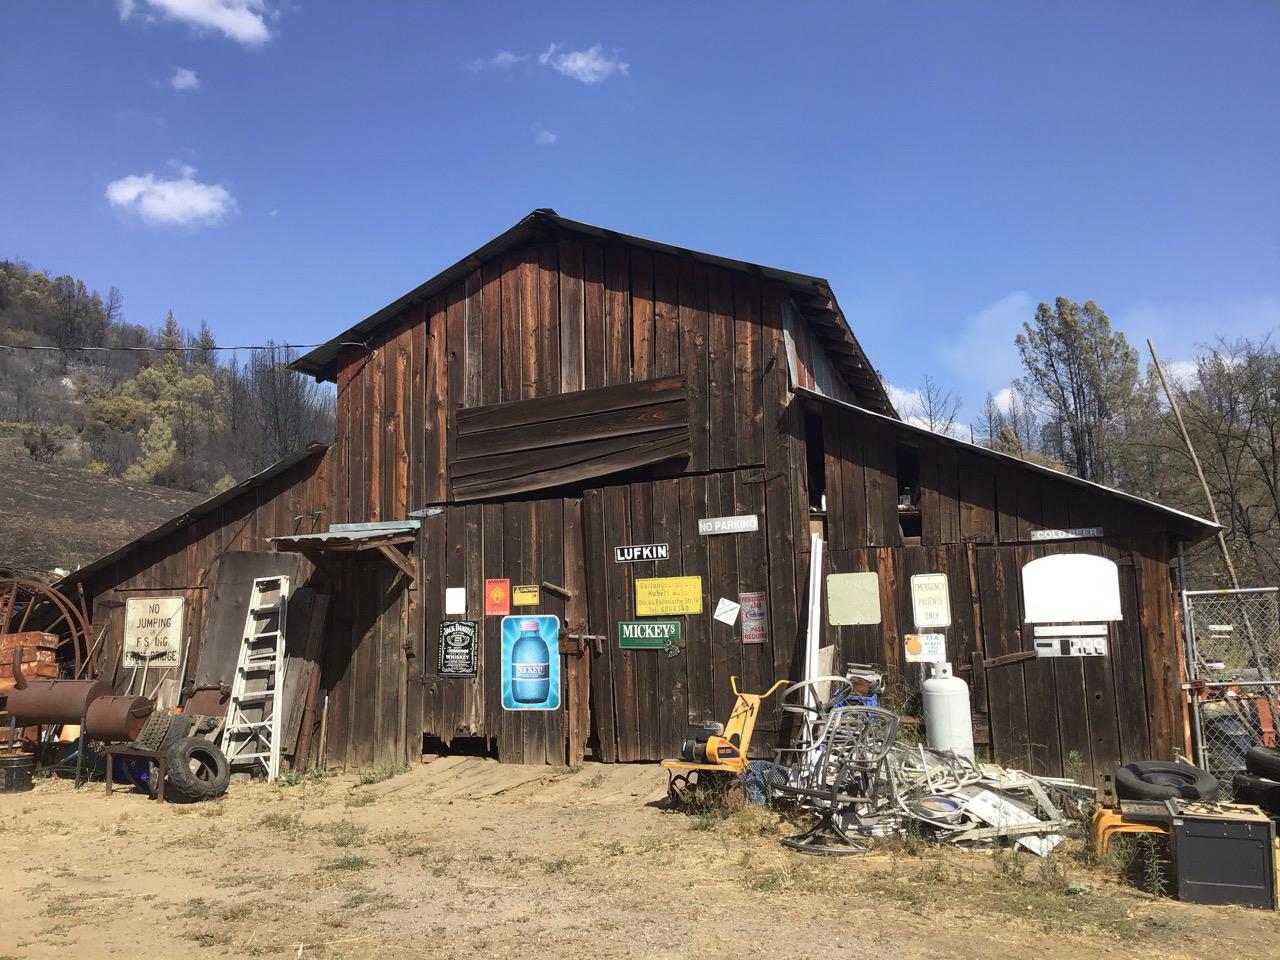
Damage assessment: no_damage